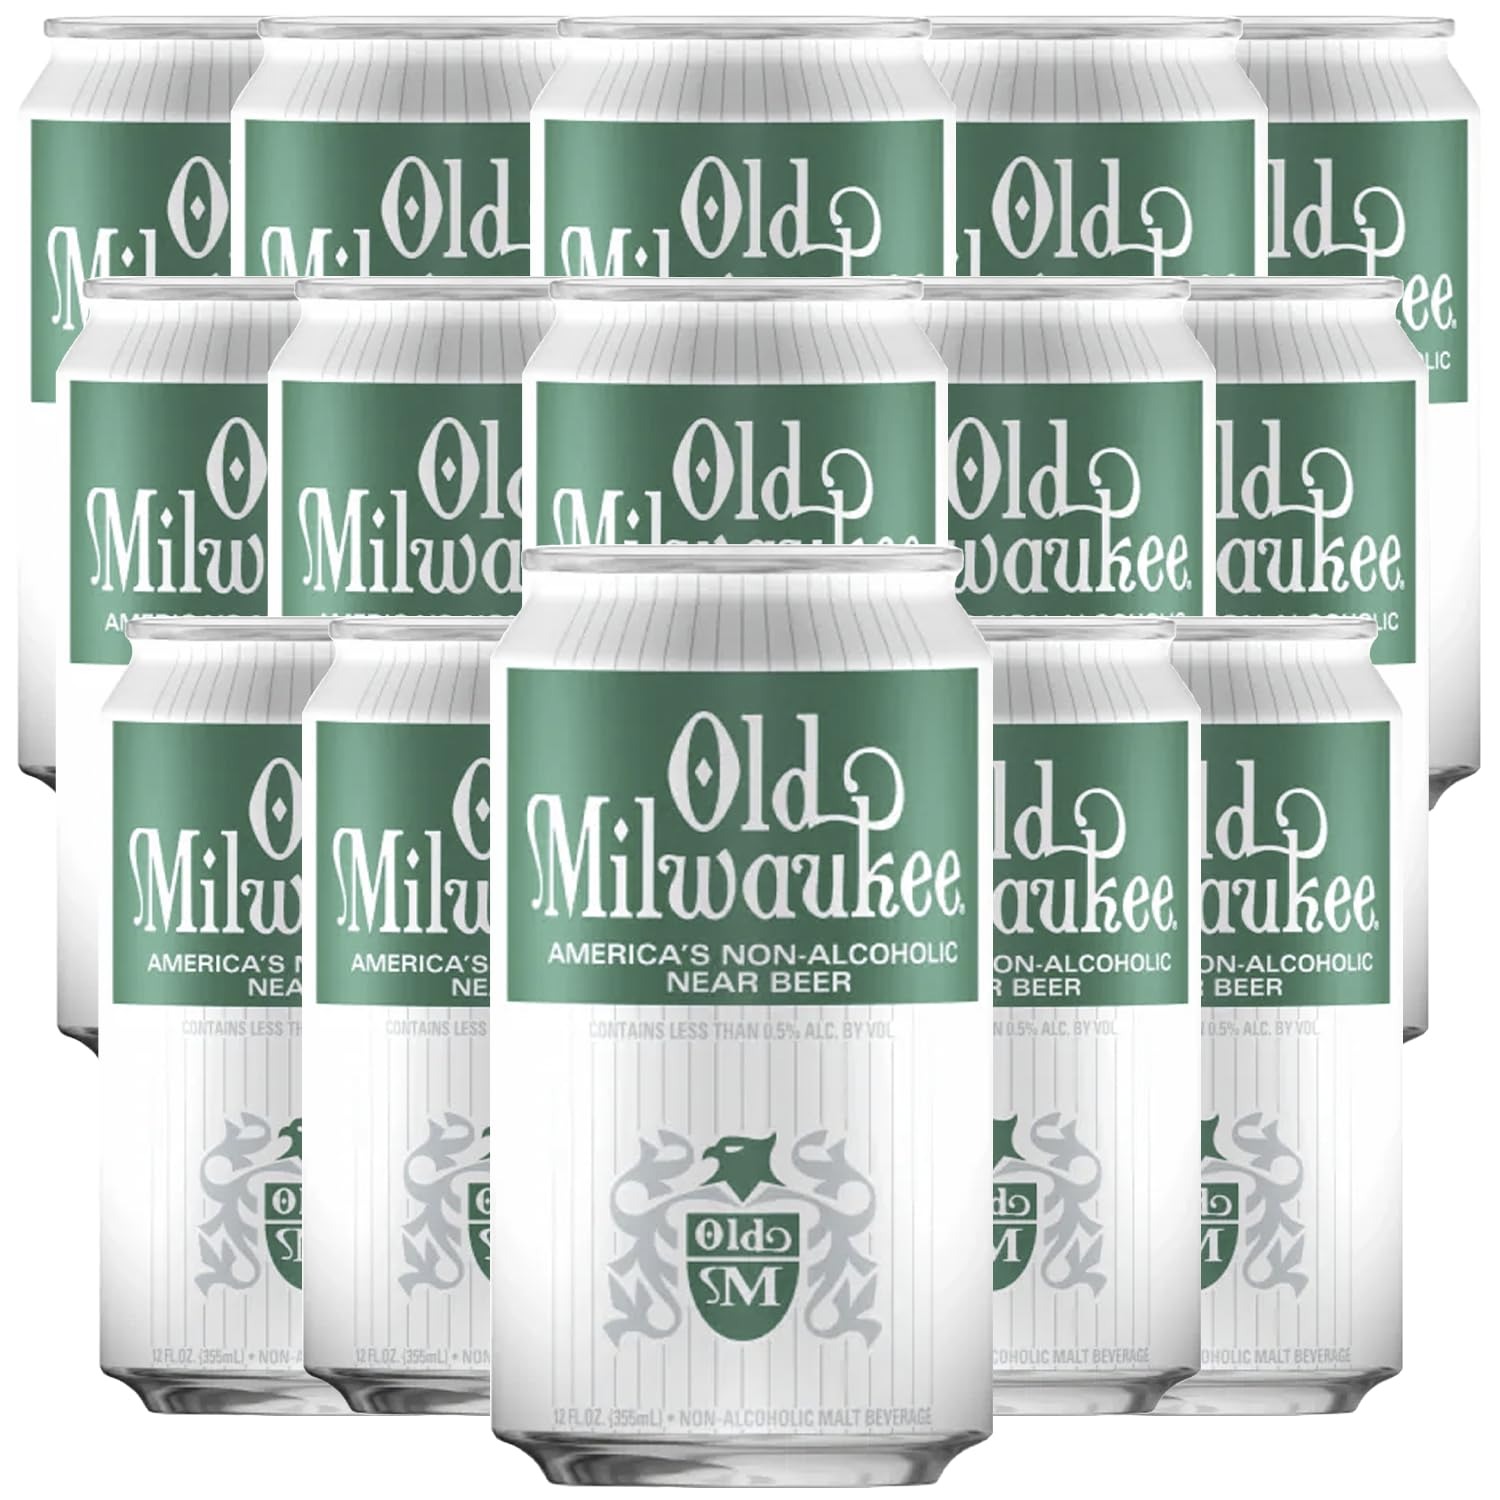
Item Name: Old Milwaukee Non-Alcoholic Beer | Domestic Non-Alcoholic Malt Beverage | 12 fl oz Cans
Bullet Point 1: Full Beer Flavor, No Alcohol: Old Milwaukee N.A. delivers the classic taste of American beer without the alcohol, providing a satisfying alternative for those who want to enjoy beer flavor while staying alcohol-free.
Bullet Point 2: Signature Old Milwaukee Taste: Brewed with the same dedication and tradition as the original, this non-alcoholic beer captures all the signature flavor that Old Milwaukee is famous for, ensuring no compromise on taste.
Bullet Point 3: Perfect for Any Occasion: Whether you're at a beach party, hosting a backyard barbecue, or simply relaxing after a long day, Old Milwaukee N.A. is the ideal choice for enjoying the beer experience without the effects of alcohol.
Bullet Point 4: Crafted for Leisure: Designed to embody the essence of leisure and relaxation, Old Milwaukee N.A. is America’s go-to non-alcoholic "near beer," offering a smooth and refreshing taste with every sip.
Bullet Point 5: Non-Alcoholic Malt Beverage: This non-alcoholic malt beverage is brewed with care to deliver the rich, smooth flavor you expect from a quality beer, making it a responsible yet satisfying choice.
Value: 12.0
Unit: Fl Oz

Price: 35.98